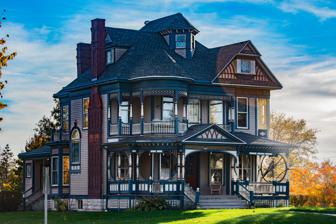
Building: J.V. Banta House
Country: United States of America
Year built: 1902
Historic house in Iowa, United States United States historic place J.V. Banta House U.S. National Register of Historic Places Show map of Iowa Show map of the United States Location 222 McLane St., Osceola, Iowa Coordinates 41°01′49″N 93°46′08″W / 41.03028°N 93.76889°W / 41.03028; -93.76889 Area less than one acre Built 1902 Built by Dan Webster Jap Smith Architect George F. Barber and Company Architectural style Queen Anne NRHP reference No. 83000348 Added to NRHP July 14, 1983 The J.V. Banta House is a historic house located at 222 McLane Street in Osceola, Iowa . Description and history J.V. Banta and his wife Lillie moved from Vinton, Iowa to Osceola in 1868. He was an attorney, banker and land speculator who founded the J. V. Banta Abstract and Loan Company. The couple were known for their philanthropy in the local community. Their Queen Anne house was designed by the Knoxville, Tennessee mail order architectural practice George F. Barber and Company . It appears to be Design No. 10 from the company's 1899 catalog Modern Dwellings and Their Proper Construction . While this design is found in other states it is the only one known to exist in Iowa. Two local master builders, Dan Webster and Jap Smith, completed the house in 1902. The 2½-story frame structure is built on a limestone foundation. It follows an irregular plan and is capped with a hipped roof . Stylistic features include a Syrian arch that is reminiscent of the Richardsonian Romanesque style, and a round arched and bay window on the east side of the house that reflects the Colonial Revival style. The house remained in the Banta family until 1983, the year it was listed on the National Register of Historic Places . References